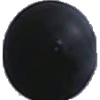
Label: Grape Blue 1